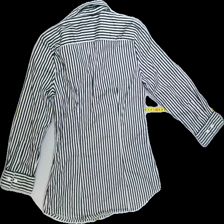
View: back
Type: Shirt
Category: Ladies
Brand: H&M
Colors: White, Black
Material: 36%polyester 21%cotton 30%polyamide 3%elastane
Pattern: Striped
Cut: Regular, Collar
Size: 34
Season: All
Trend: No trend
Stains: Yes
Price range: <50
Recommended usage: Export